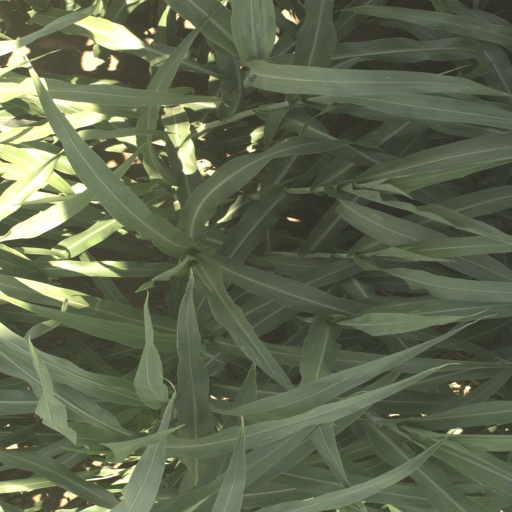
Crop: sorghum